Cuisine of Quebec

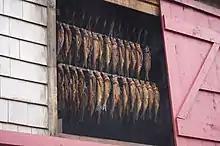
Atlantic herring undergoing "boucanage".

The idea of fast food was quietly introduced to Quebec from the United States during the early 20th century. At first, it was sold from food trucks or carts pulled by horses who would park next to factories to sell quick cheap meals to factory workers. They were called "casse-croutes" or "cantines" and run by local entrepreneurs. They would usually only sell a few items, like fries and hot-dogs. In 1940, there were around 200 of these mobile distributors around Montreal factories. Cantines as actual restaurants began to appear in the 1930s. These had wider menus serving fast food staples like hamburgers, hot-dogs, fries and club sandwiches, alongside some traditional meals like pea soup, pouding chômeur, etc.